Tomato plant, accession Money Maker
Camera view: vertical (180 deg); turntable rotation: 210 degrees
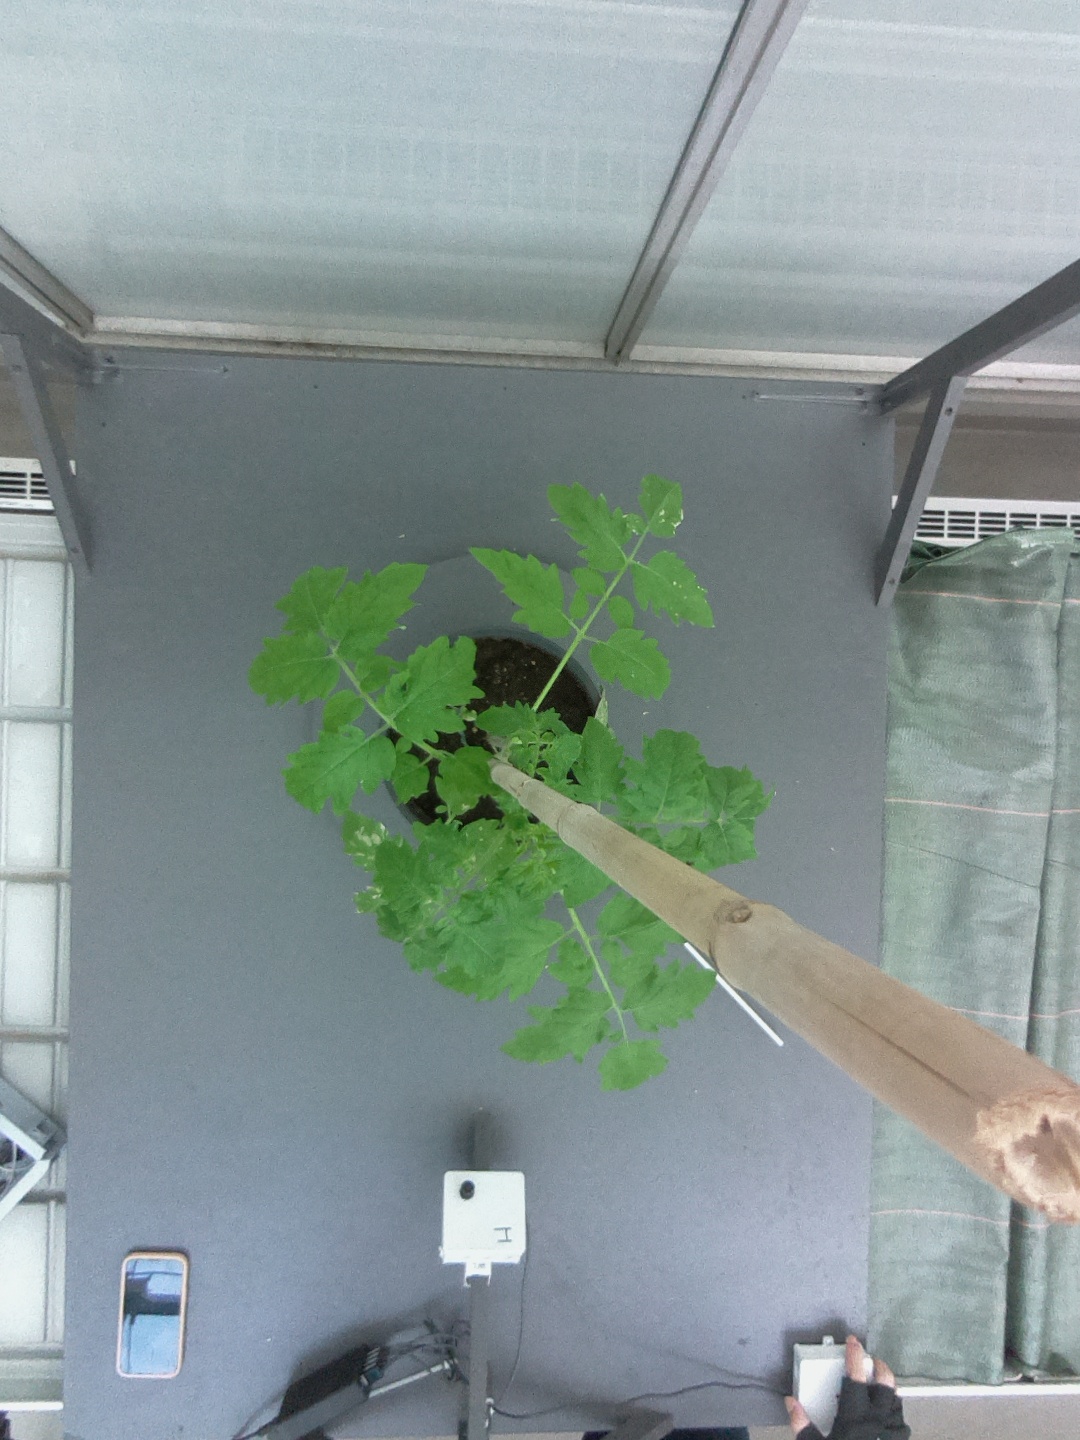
BBCH growth stage 14: 8 of true leaves visible